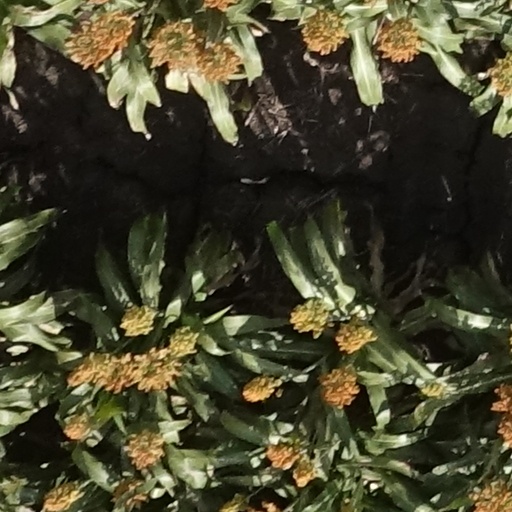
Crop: sorghum